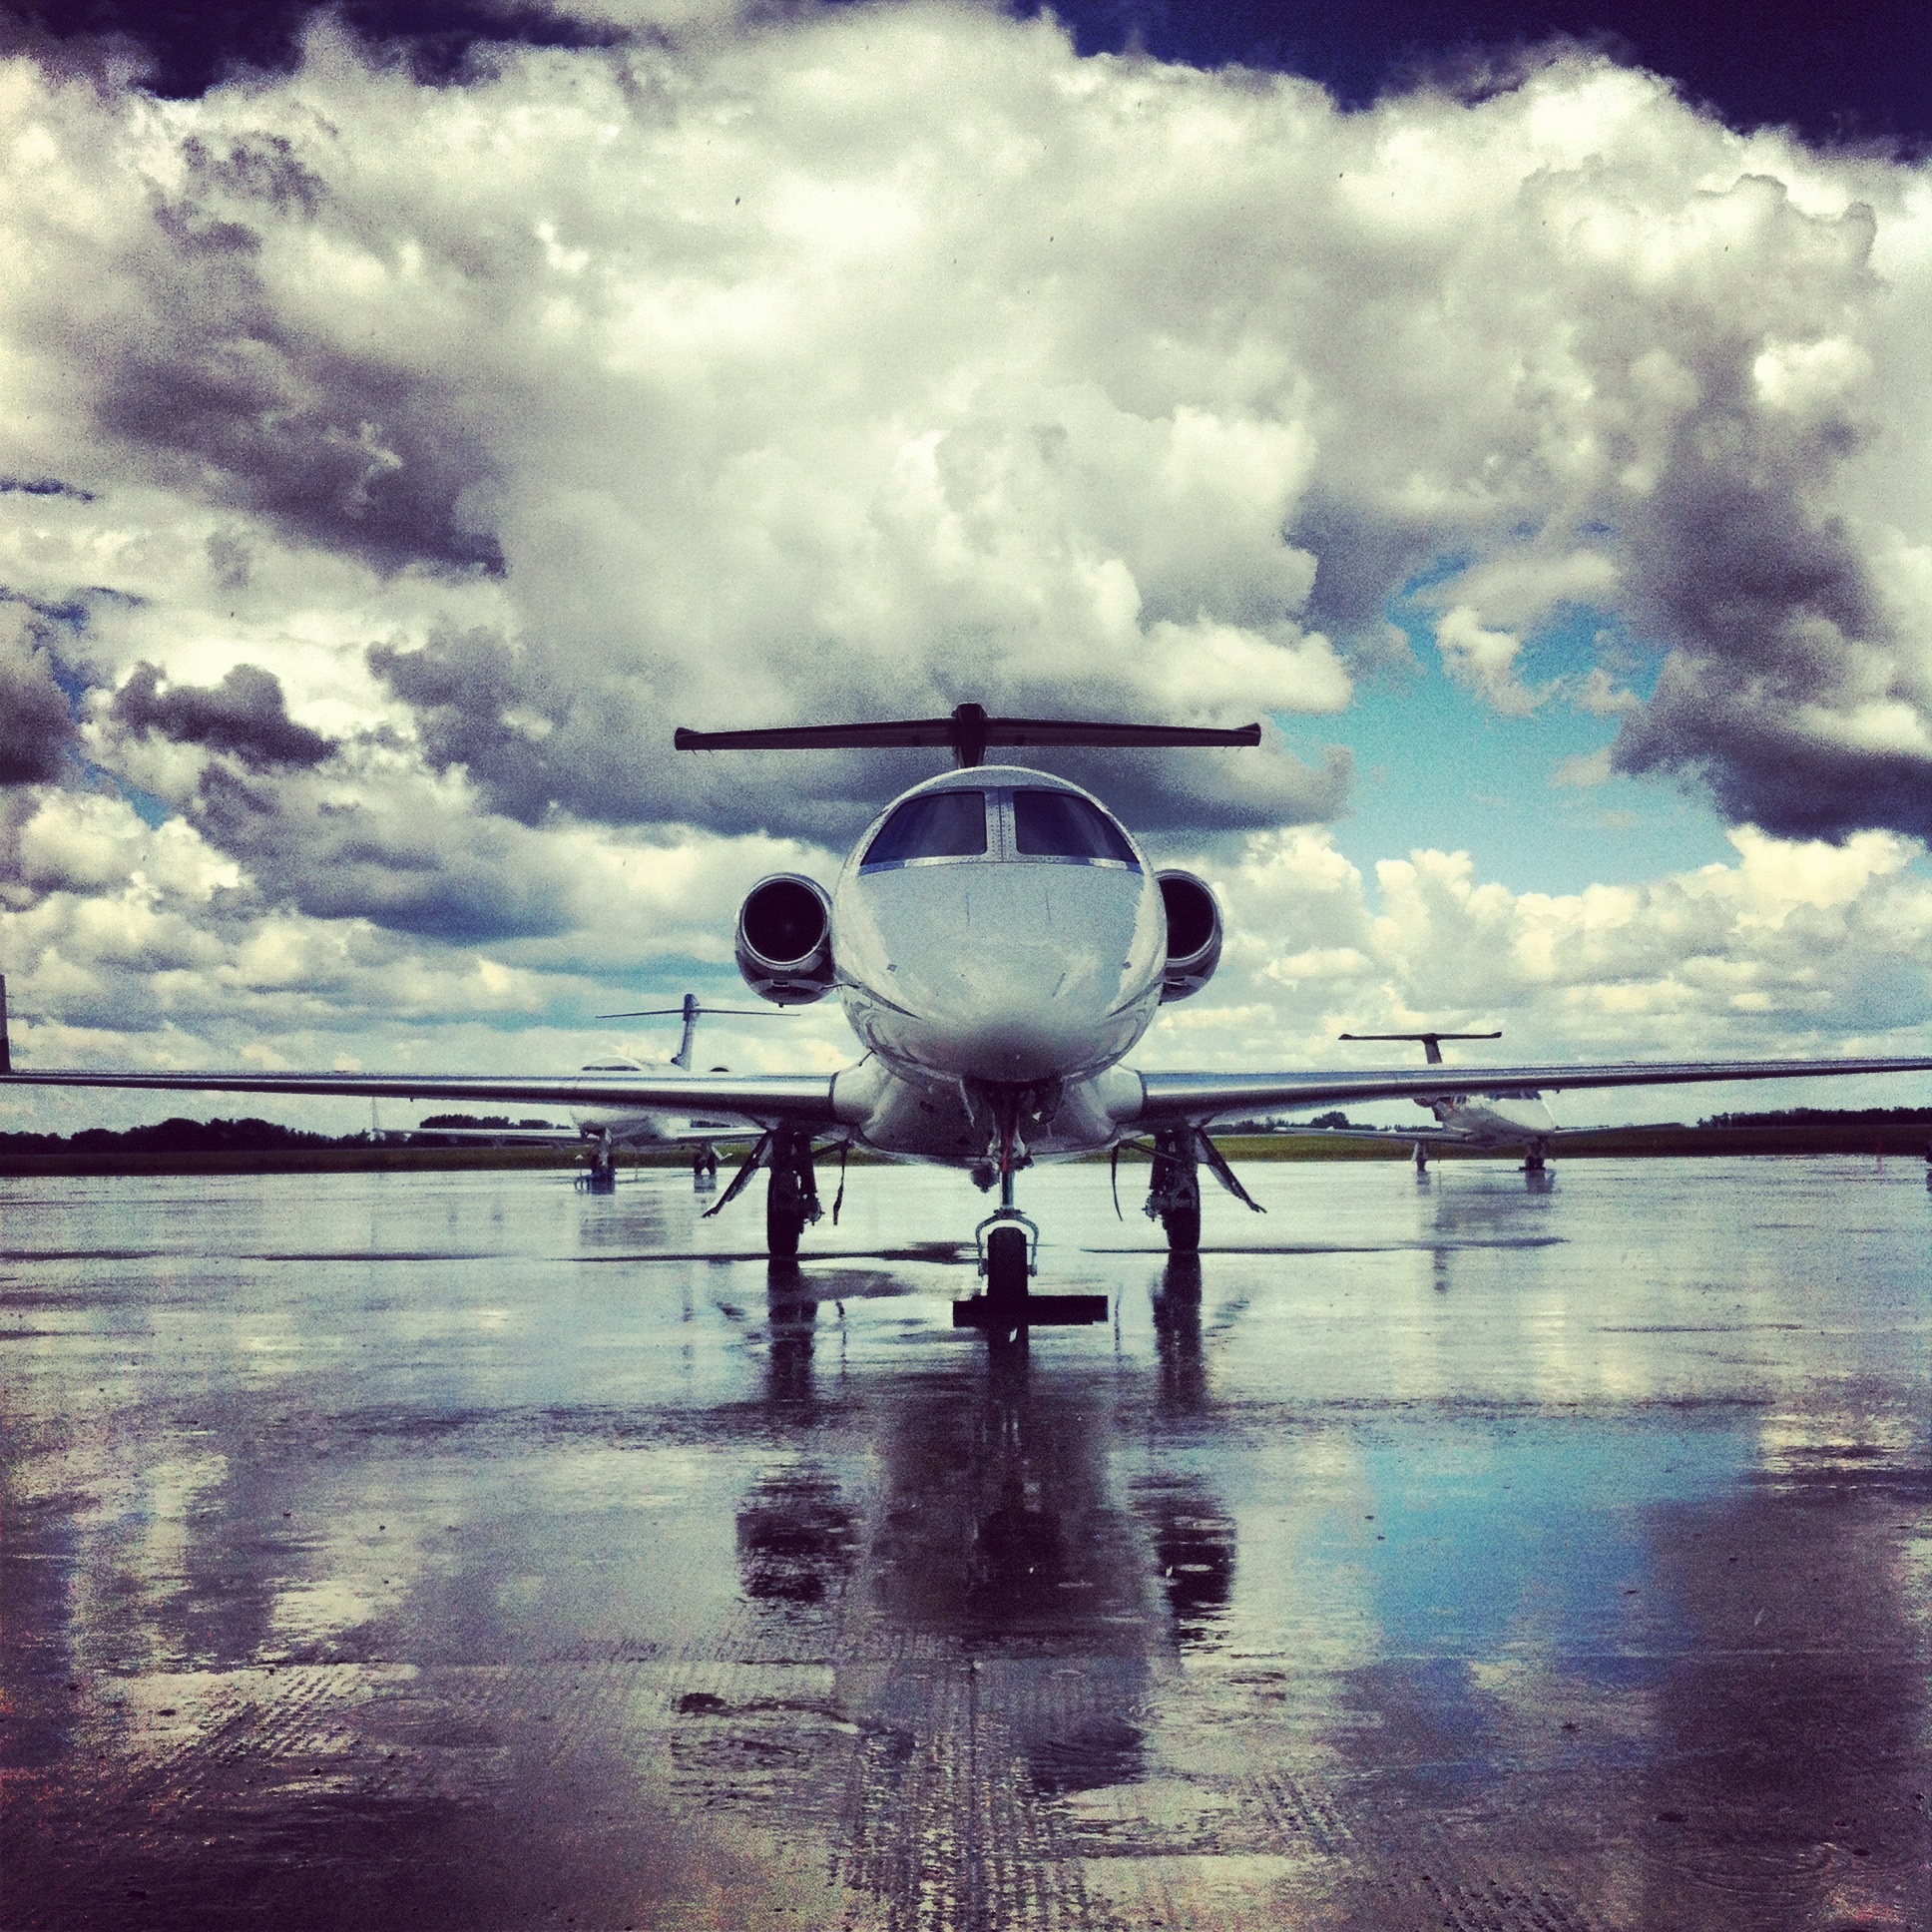
wing, cloud, sky, airport, airplane, plane, aircraft, jet, reflection, vehicle, airline, aviation, flight, grunge, clouds, airliner, jet aircraft, military aircraft, atmosphere of earth, aircraft engine, landing strip